Mitsubishi SpaceJet

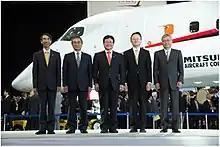
The MRJ90's rollout ceremony on 18 October 2014

On 15 September 2010, the Mitsubishi Aircraft Corporation announced that it had entered the production drawing phase and was proceeding with the manufacturing process.